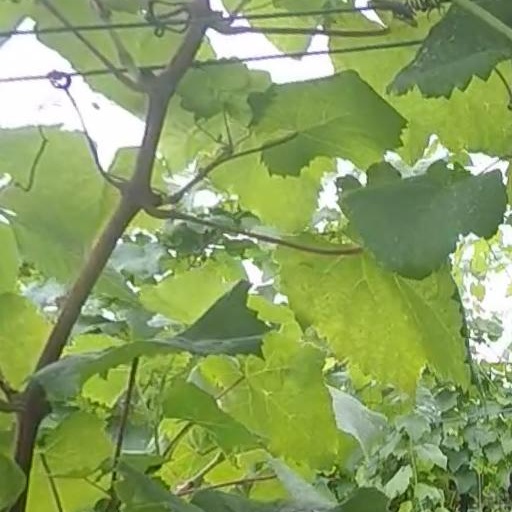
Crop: grape